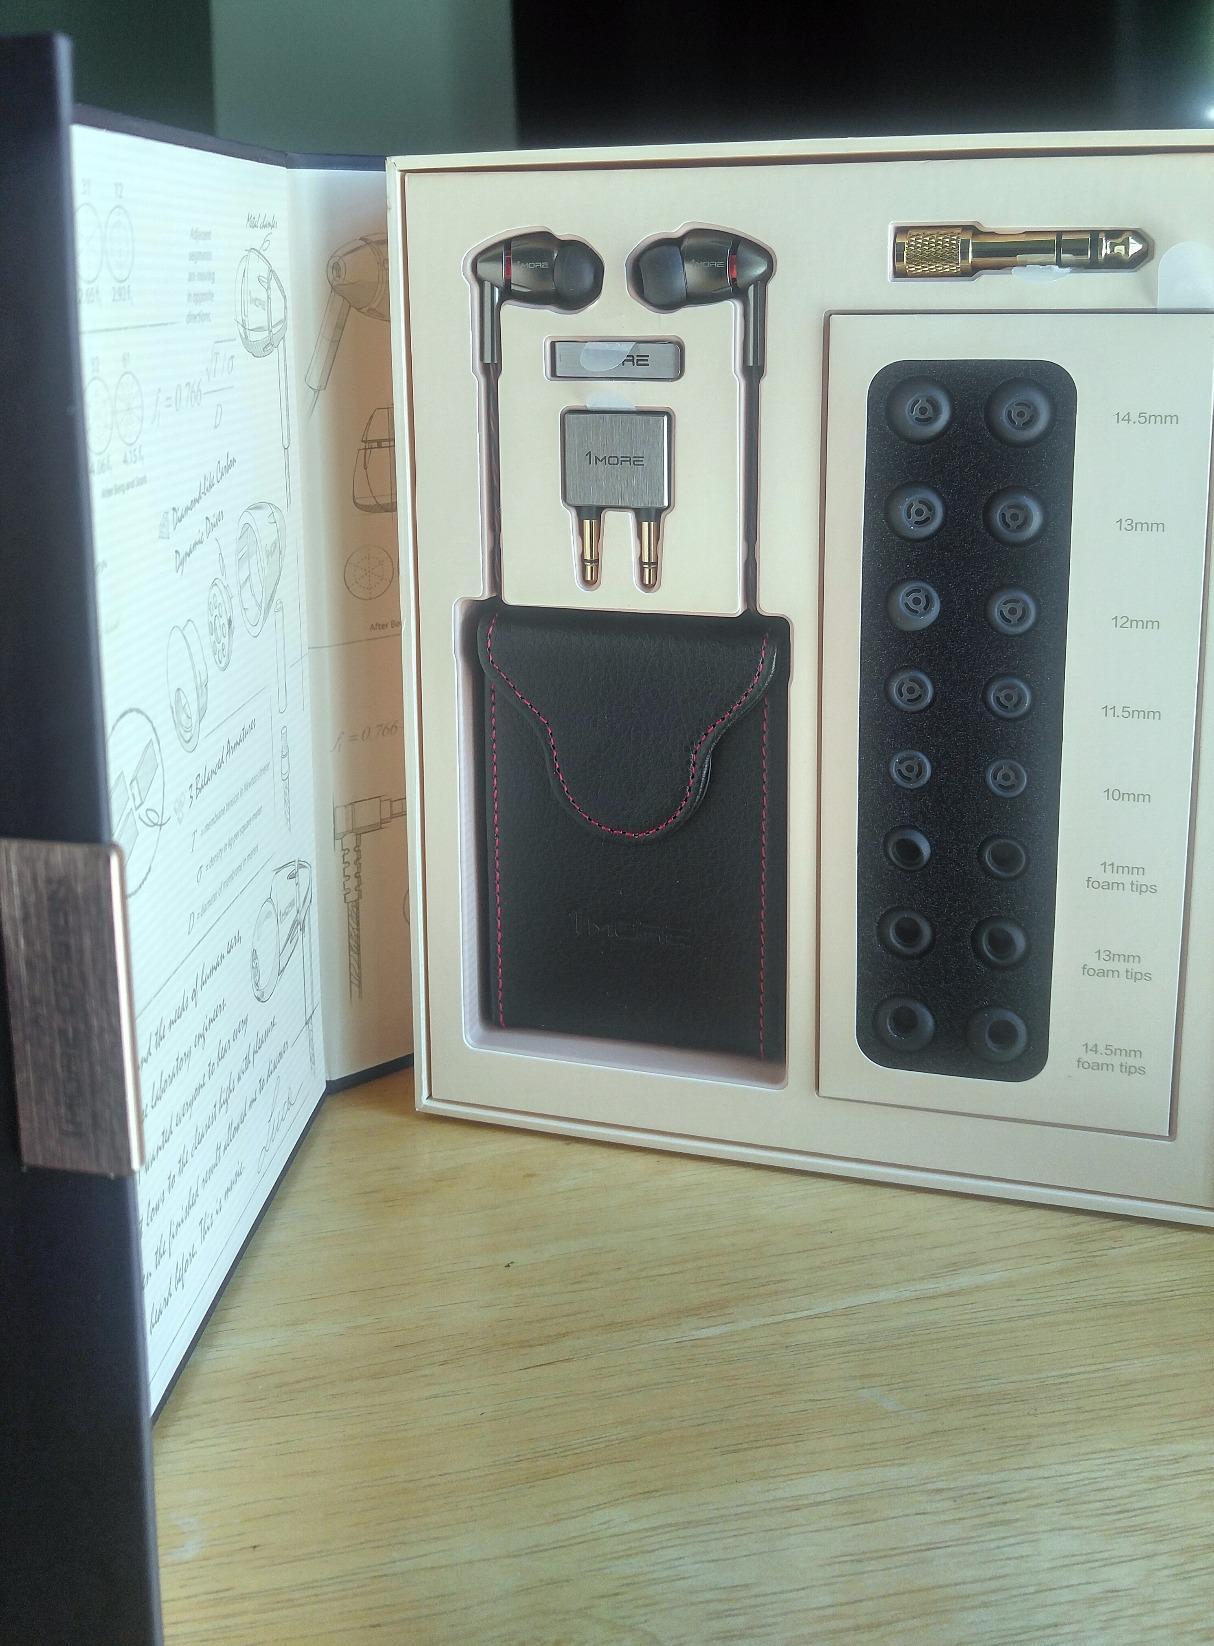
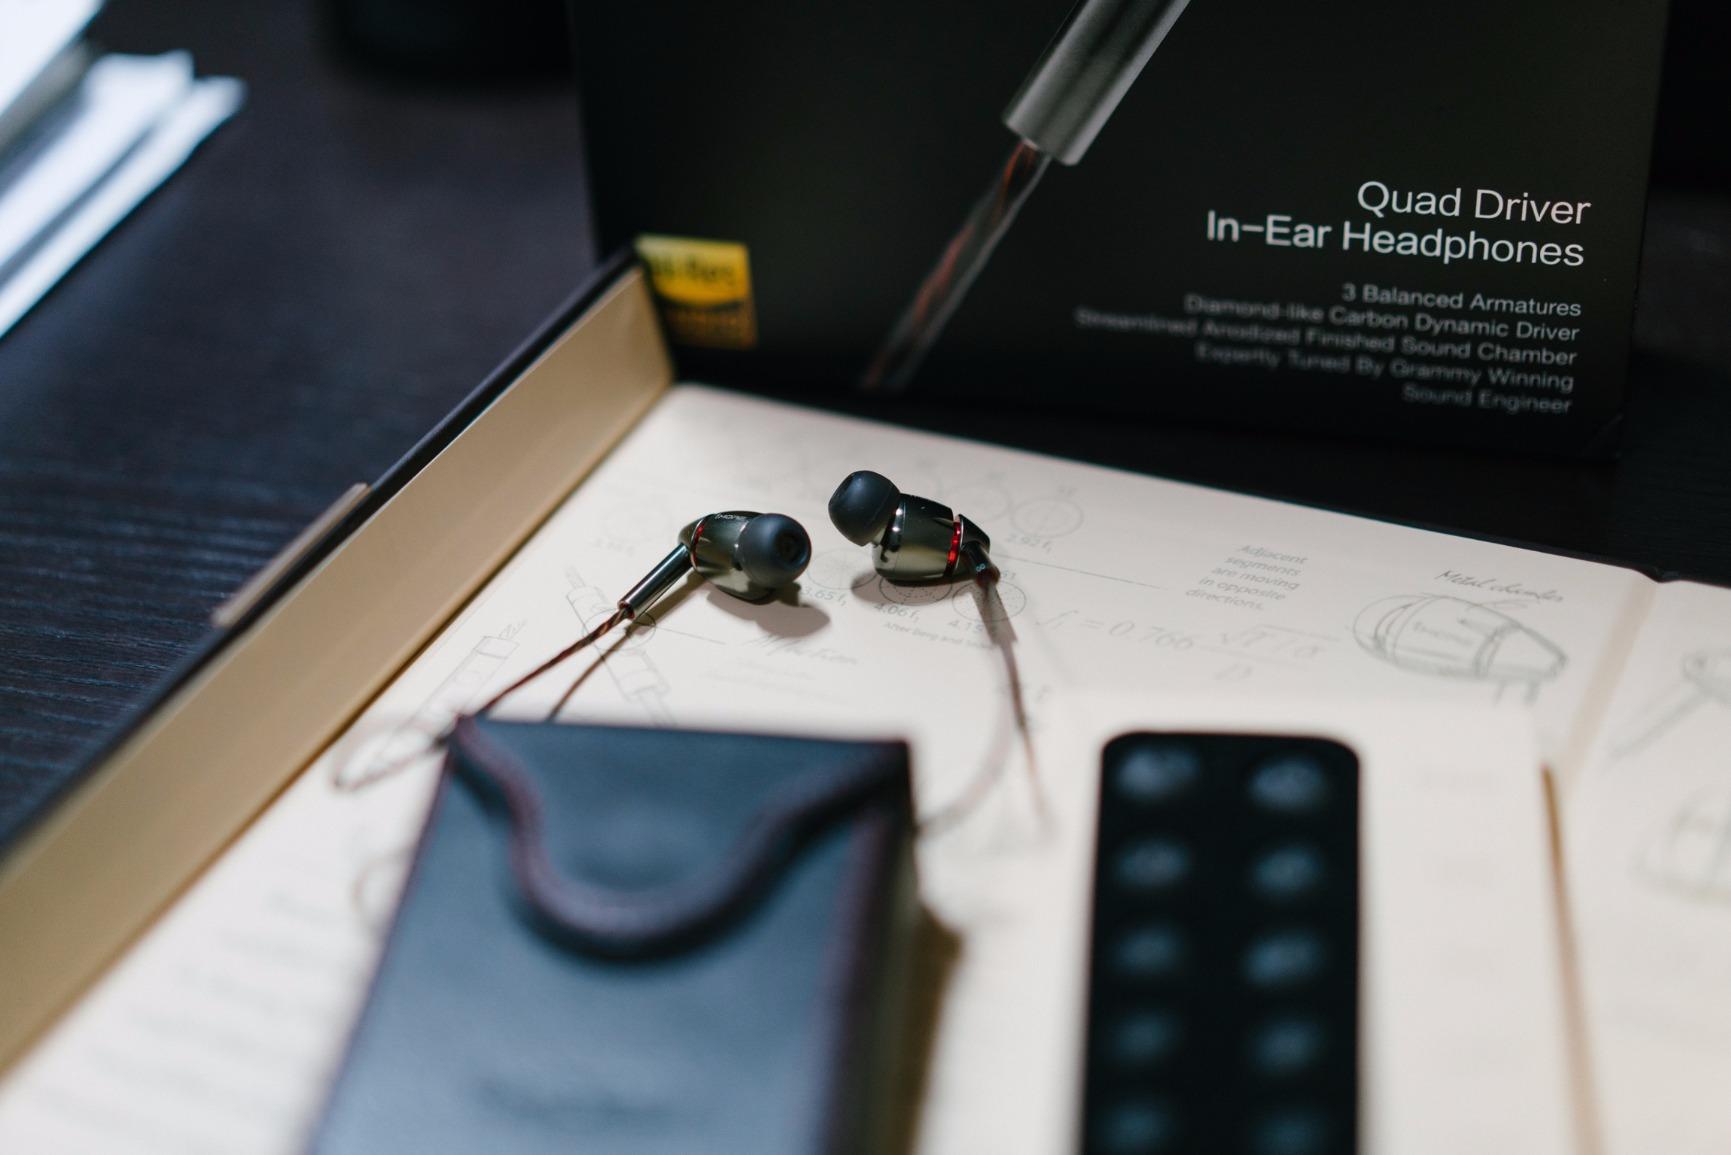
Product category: headphones
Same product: yes